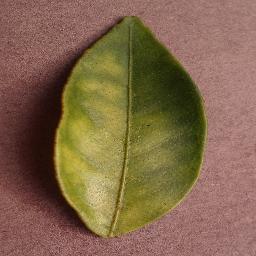
Label: Orange___Haunglongbing_(Citrus_greening)